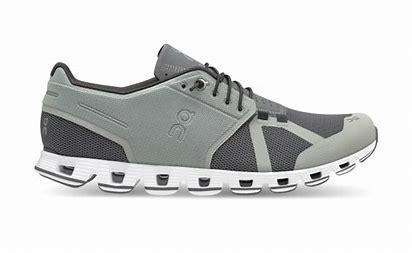
Brand: ON
Model: Cloud